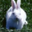
Label: rabbit